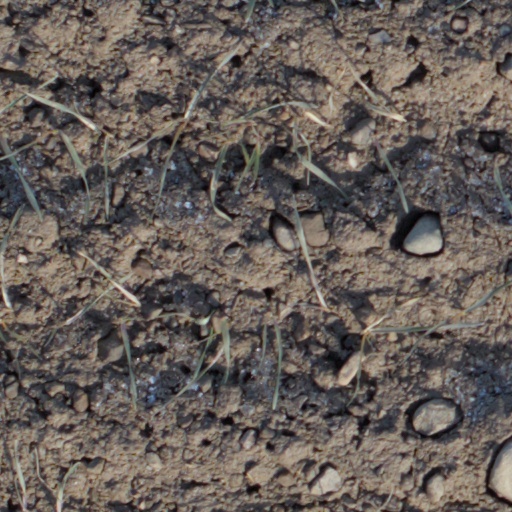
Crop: wheat